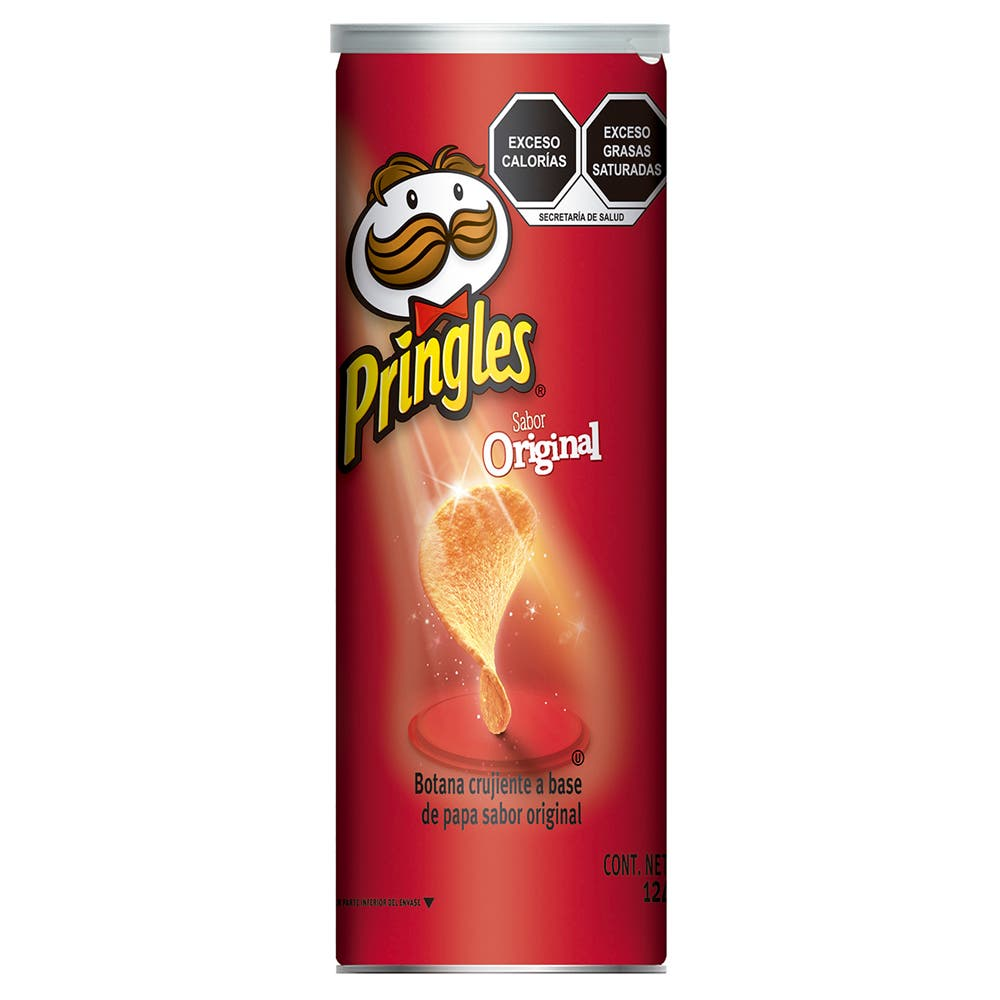
A Pringles original chips in a 124-grams cardboard carton